A Sword from Red Ice

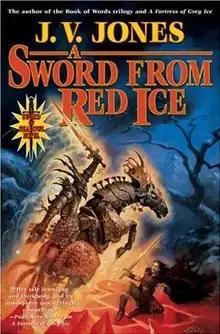
First edition (US)

A Sword from Red Ice is the third book in the "Sword of Shadows" fantasy series by J. V. Jones. The first two books in the series are "A Cavern of Black Ice" and "A Fortress of Grey Ice". It was published in the United States and the United Kingdom on October 16, 2007.